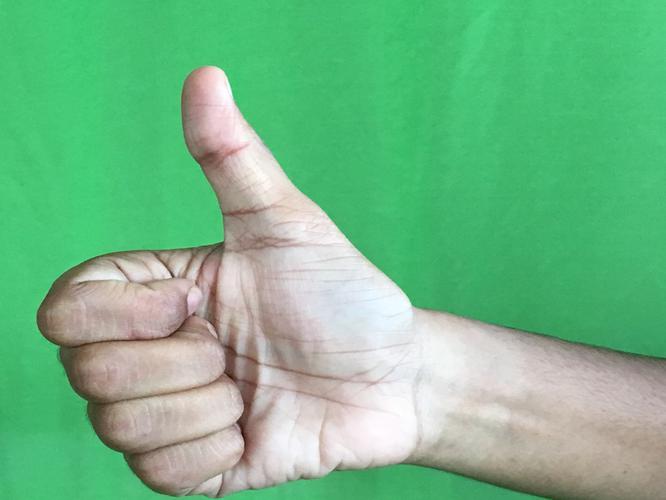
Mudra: Sikharam
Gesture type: single_hand